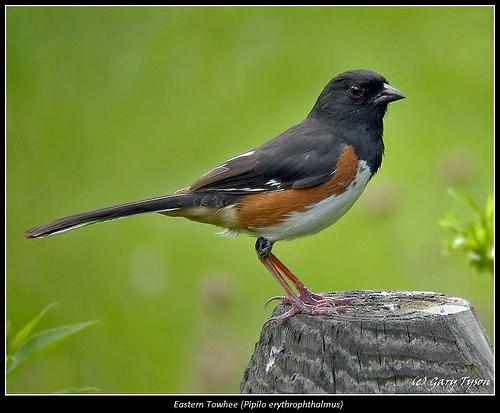
A photo of a eastern towhee